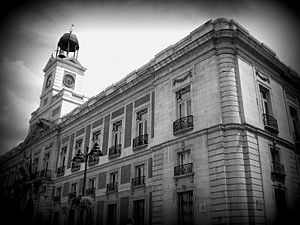
Spanien / Geografi / Byer i Spanien
Puerta del Sol  Madrid
Spanien, officielt Kongeriget Spanien, er et land i Sydvesteuropa. Spanien dækker hovedparten af Den Iberiske Halvø. Landet omfatter også De Baleariske Øer i Middelhavet og De Kanariske Øer i Atlanterhavet, de nordafrikanske byer Ceuta og Melilla, samt adskillige småøer i den vestlige del af Middelhavet. Med undtagelse af en lille landgrænse med Gibraltar, grænser det spanske fastland i syd og øst op til Middelhavet. I nord og nordøst grænser det op til Frankrig, Andorra og Biscayabugten, og i vest og nordvest op til Portugal og Atlanterhavet. Spanien deler som det eneste land i Europa landegrænse med et afrikansk land.